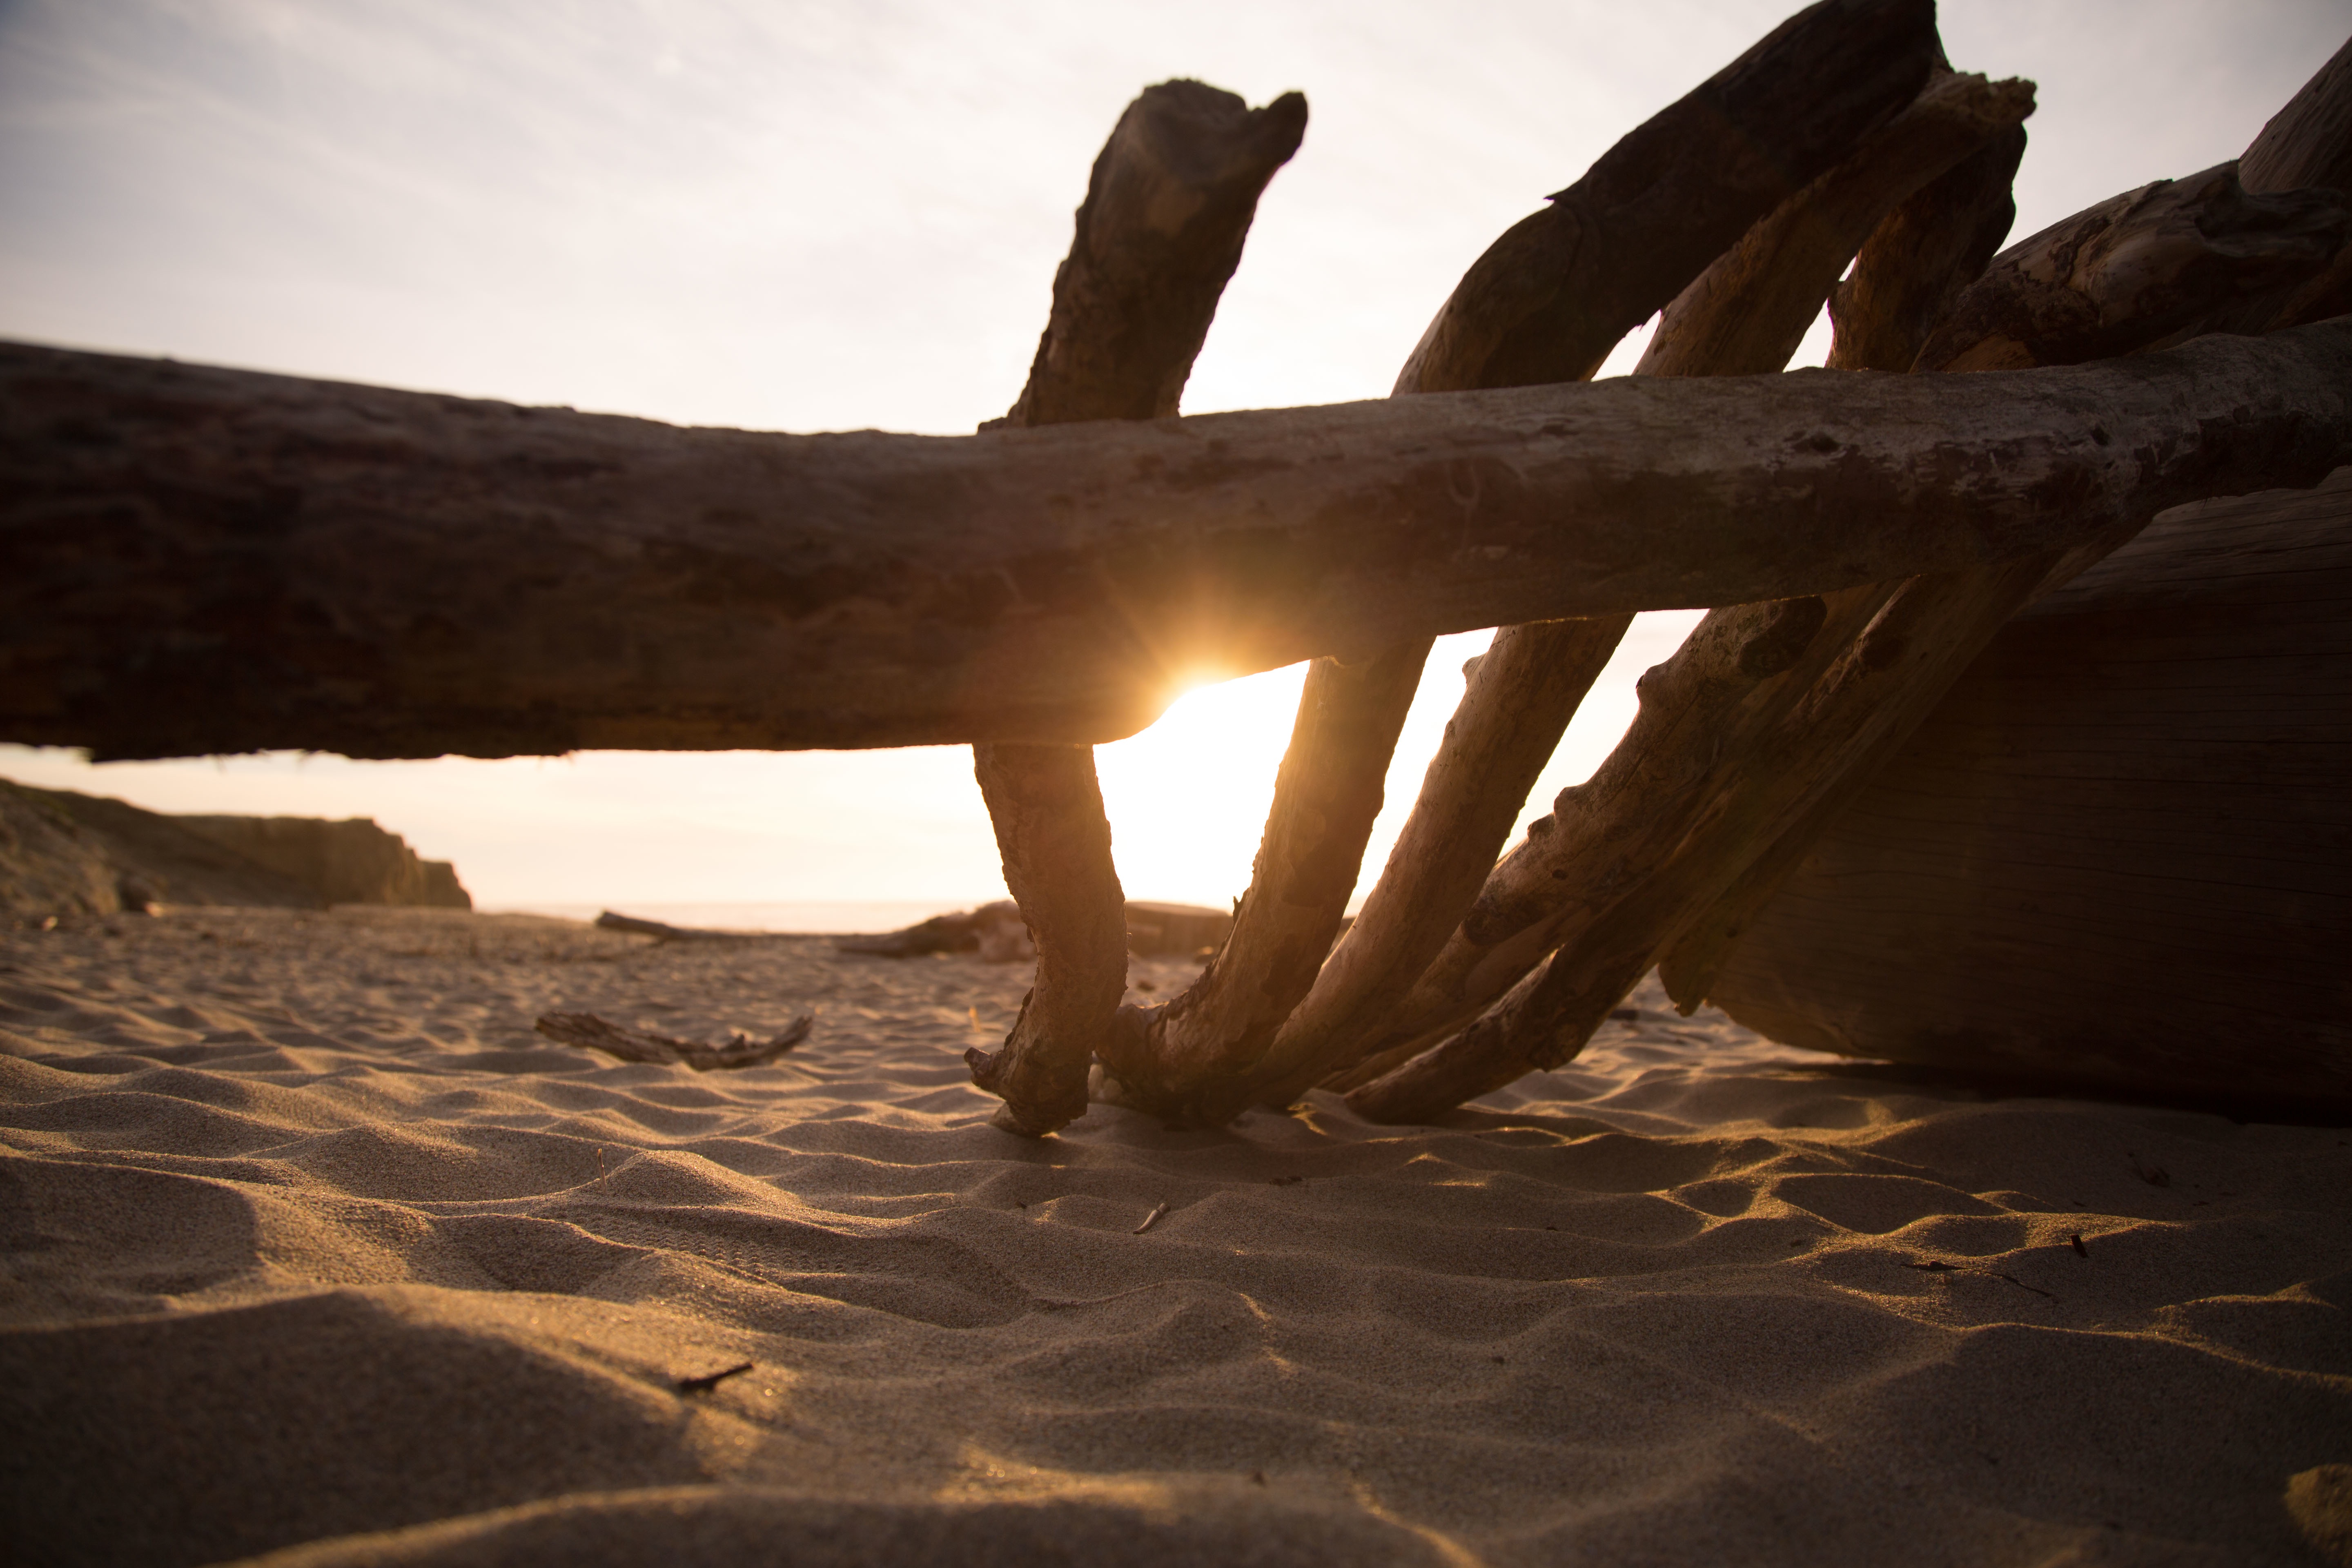
beach, sea, coast, sand, rock, ocean, wood, sunset, sunlight, morning, wave, formation, reflection, material, temple, natural environment